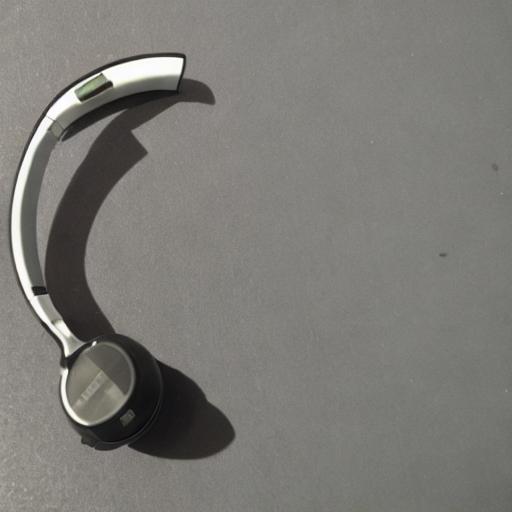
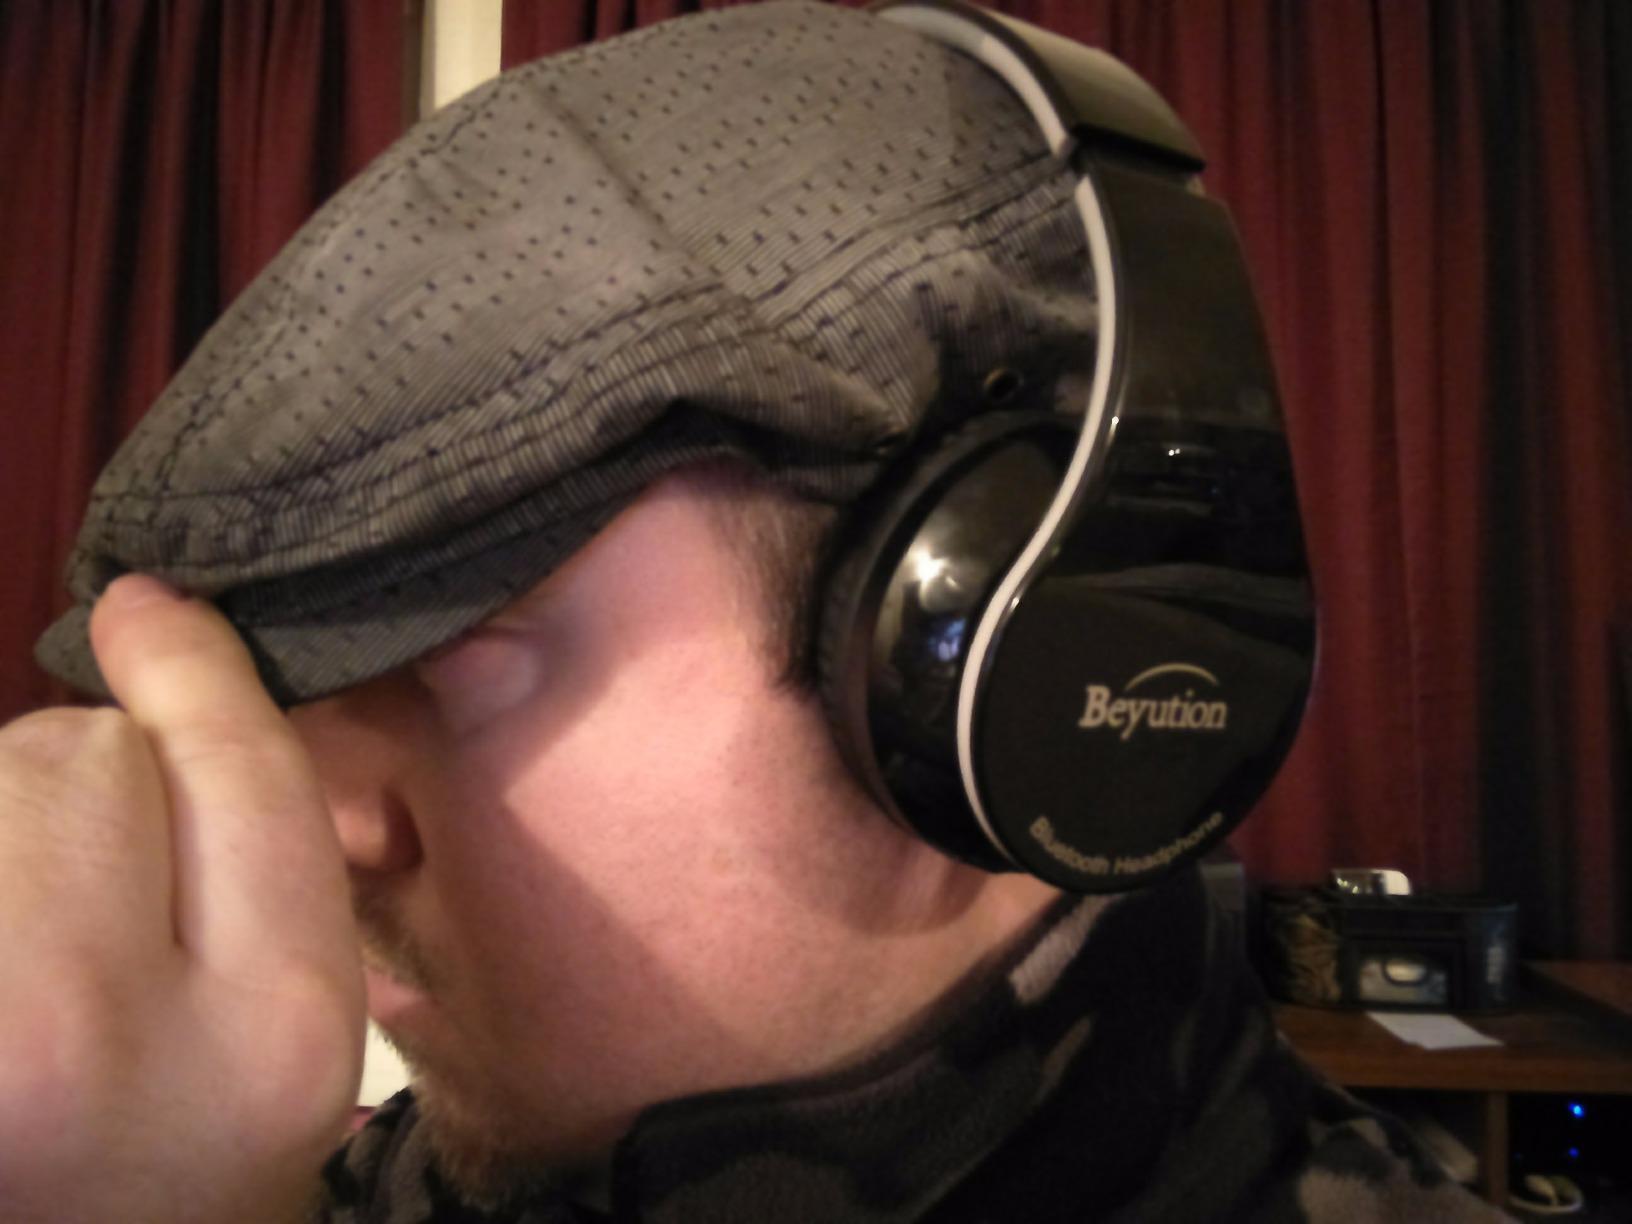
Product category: headphones
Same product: no